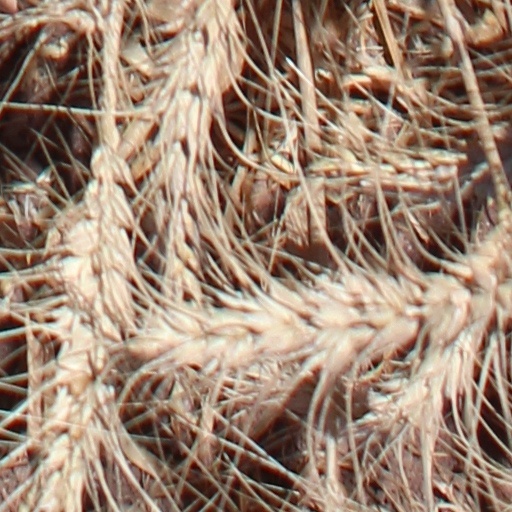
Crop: wheat